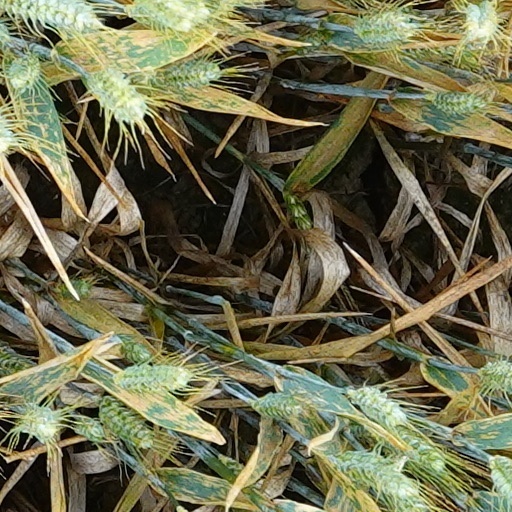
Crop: wheat